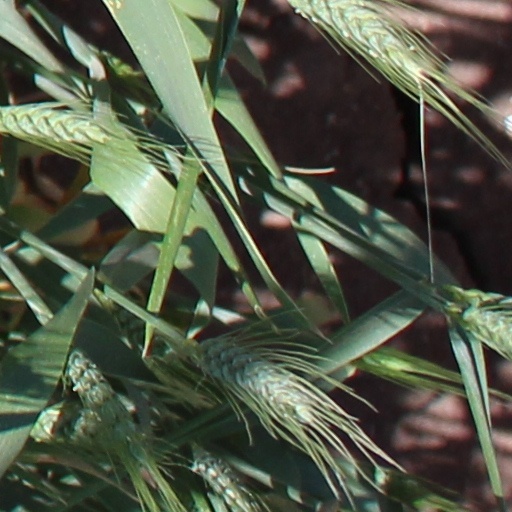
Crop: wheat